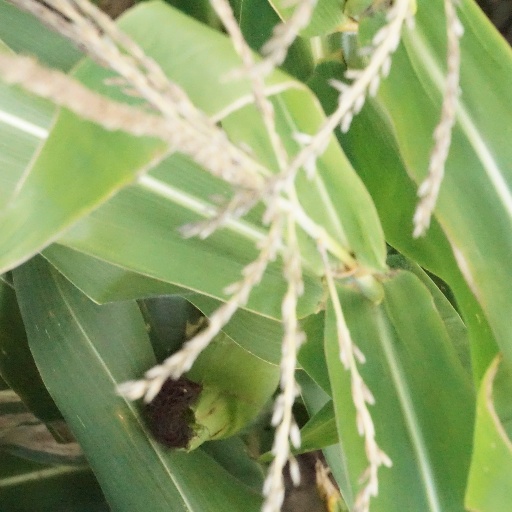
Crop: maize; corn